2011–2012 Moldovan presidential election

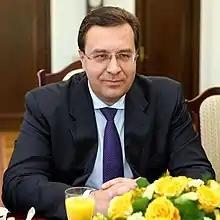
Marian Lupu

On 2 December, an attempt was set for 16 December to try to get candidates for the election. At the same time, an electoral law revision was passed that asserted an election will only be held if there are any candidates and only if at least 61 MPs are present at the vote. Should the election again be unsuccessful, an early parliamentary election would have to be held (which would be the third such election after 2009 and 2010).